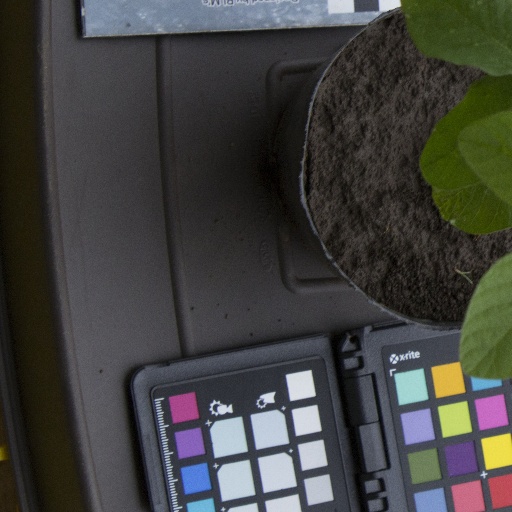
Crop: soybean